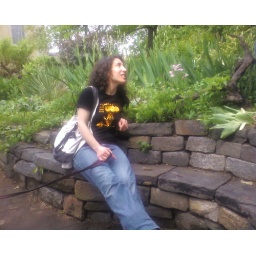
This community built garden in Brooklyn features a beautiful and functional stone seating wall